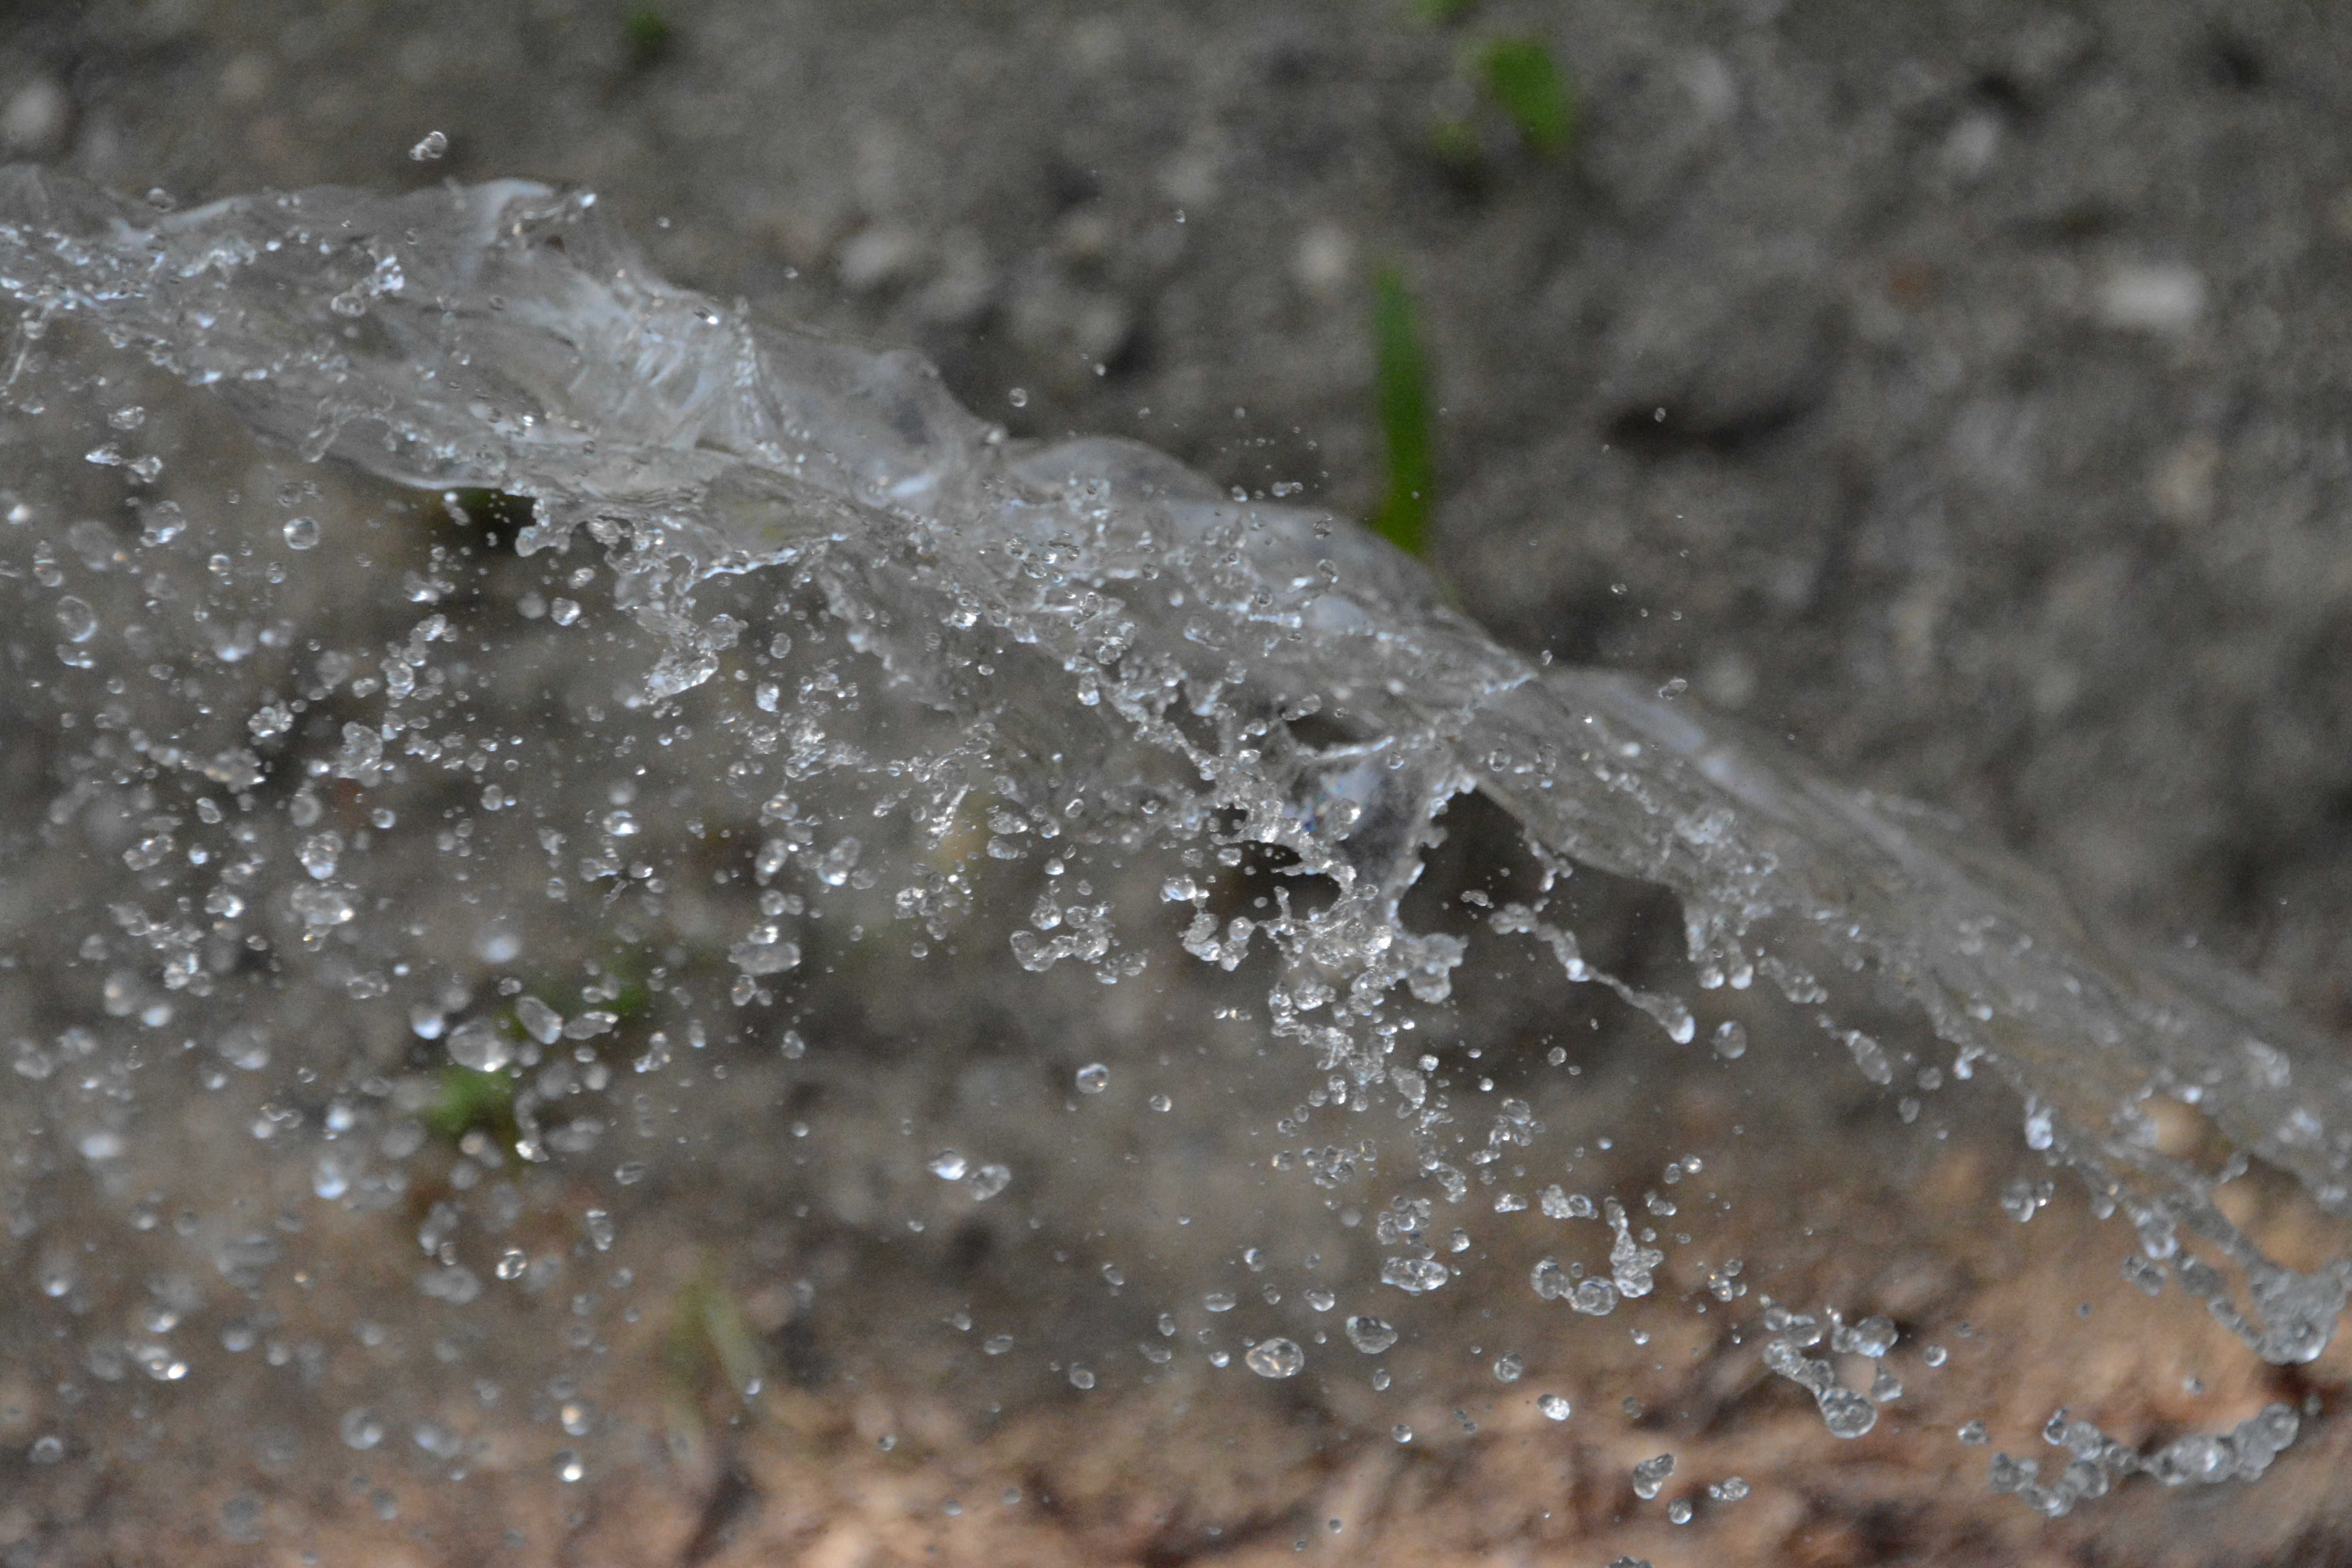
water, drop, stream, gushing, close up, macro photography, soil, moisture, spider web